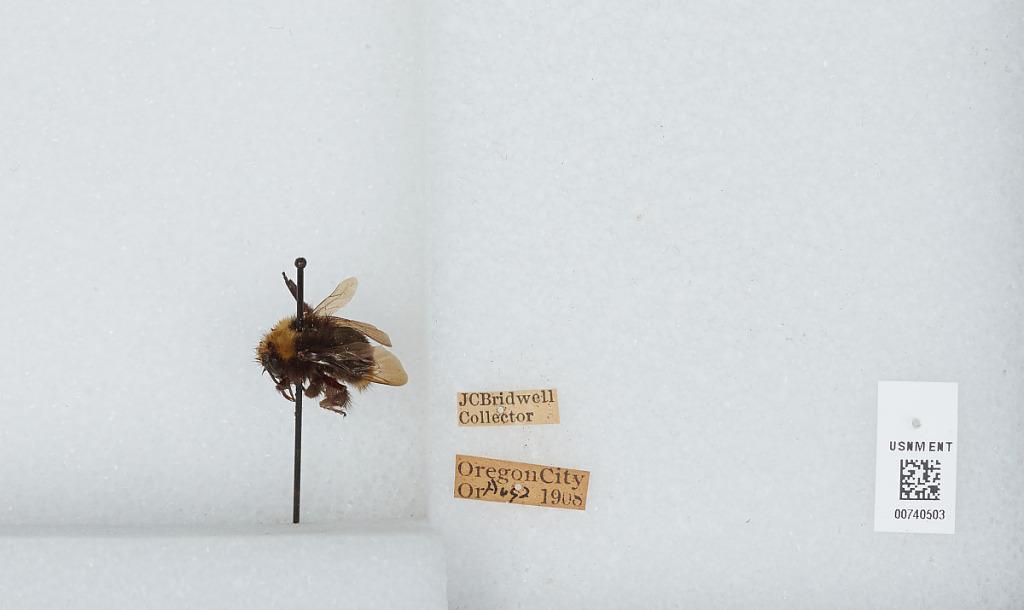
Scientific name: Bombus (Pyrobombus) caliginosa (Frison)
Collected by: J. Bridwell
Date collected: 1908-8-2
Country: United States
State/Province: Oregon
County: Clackamas
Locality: Oregon City
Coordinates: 45.3572, -122.607